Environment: real
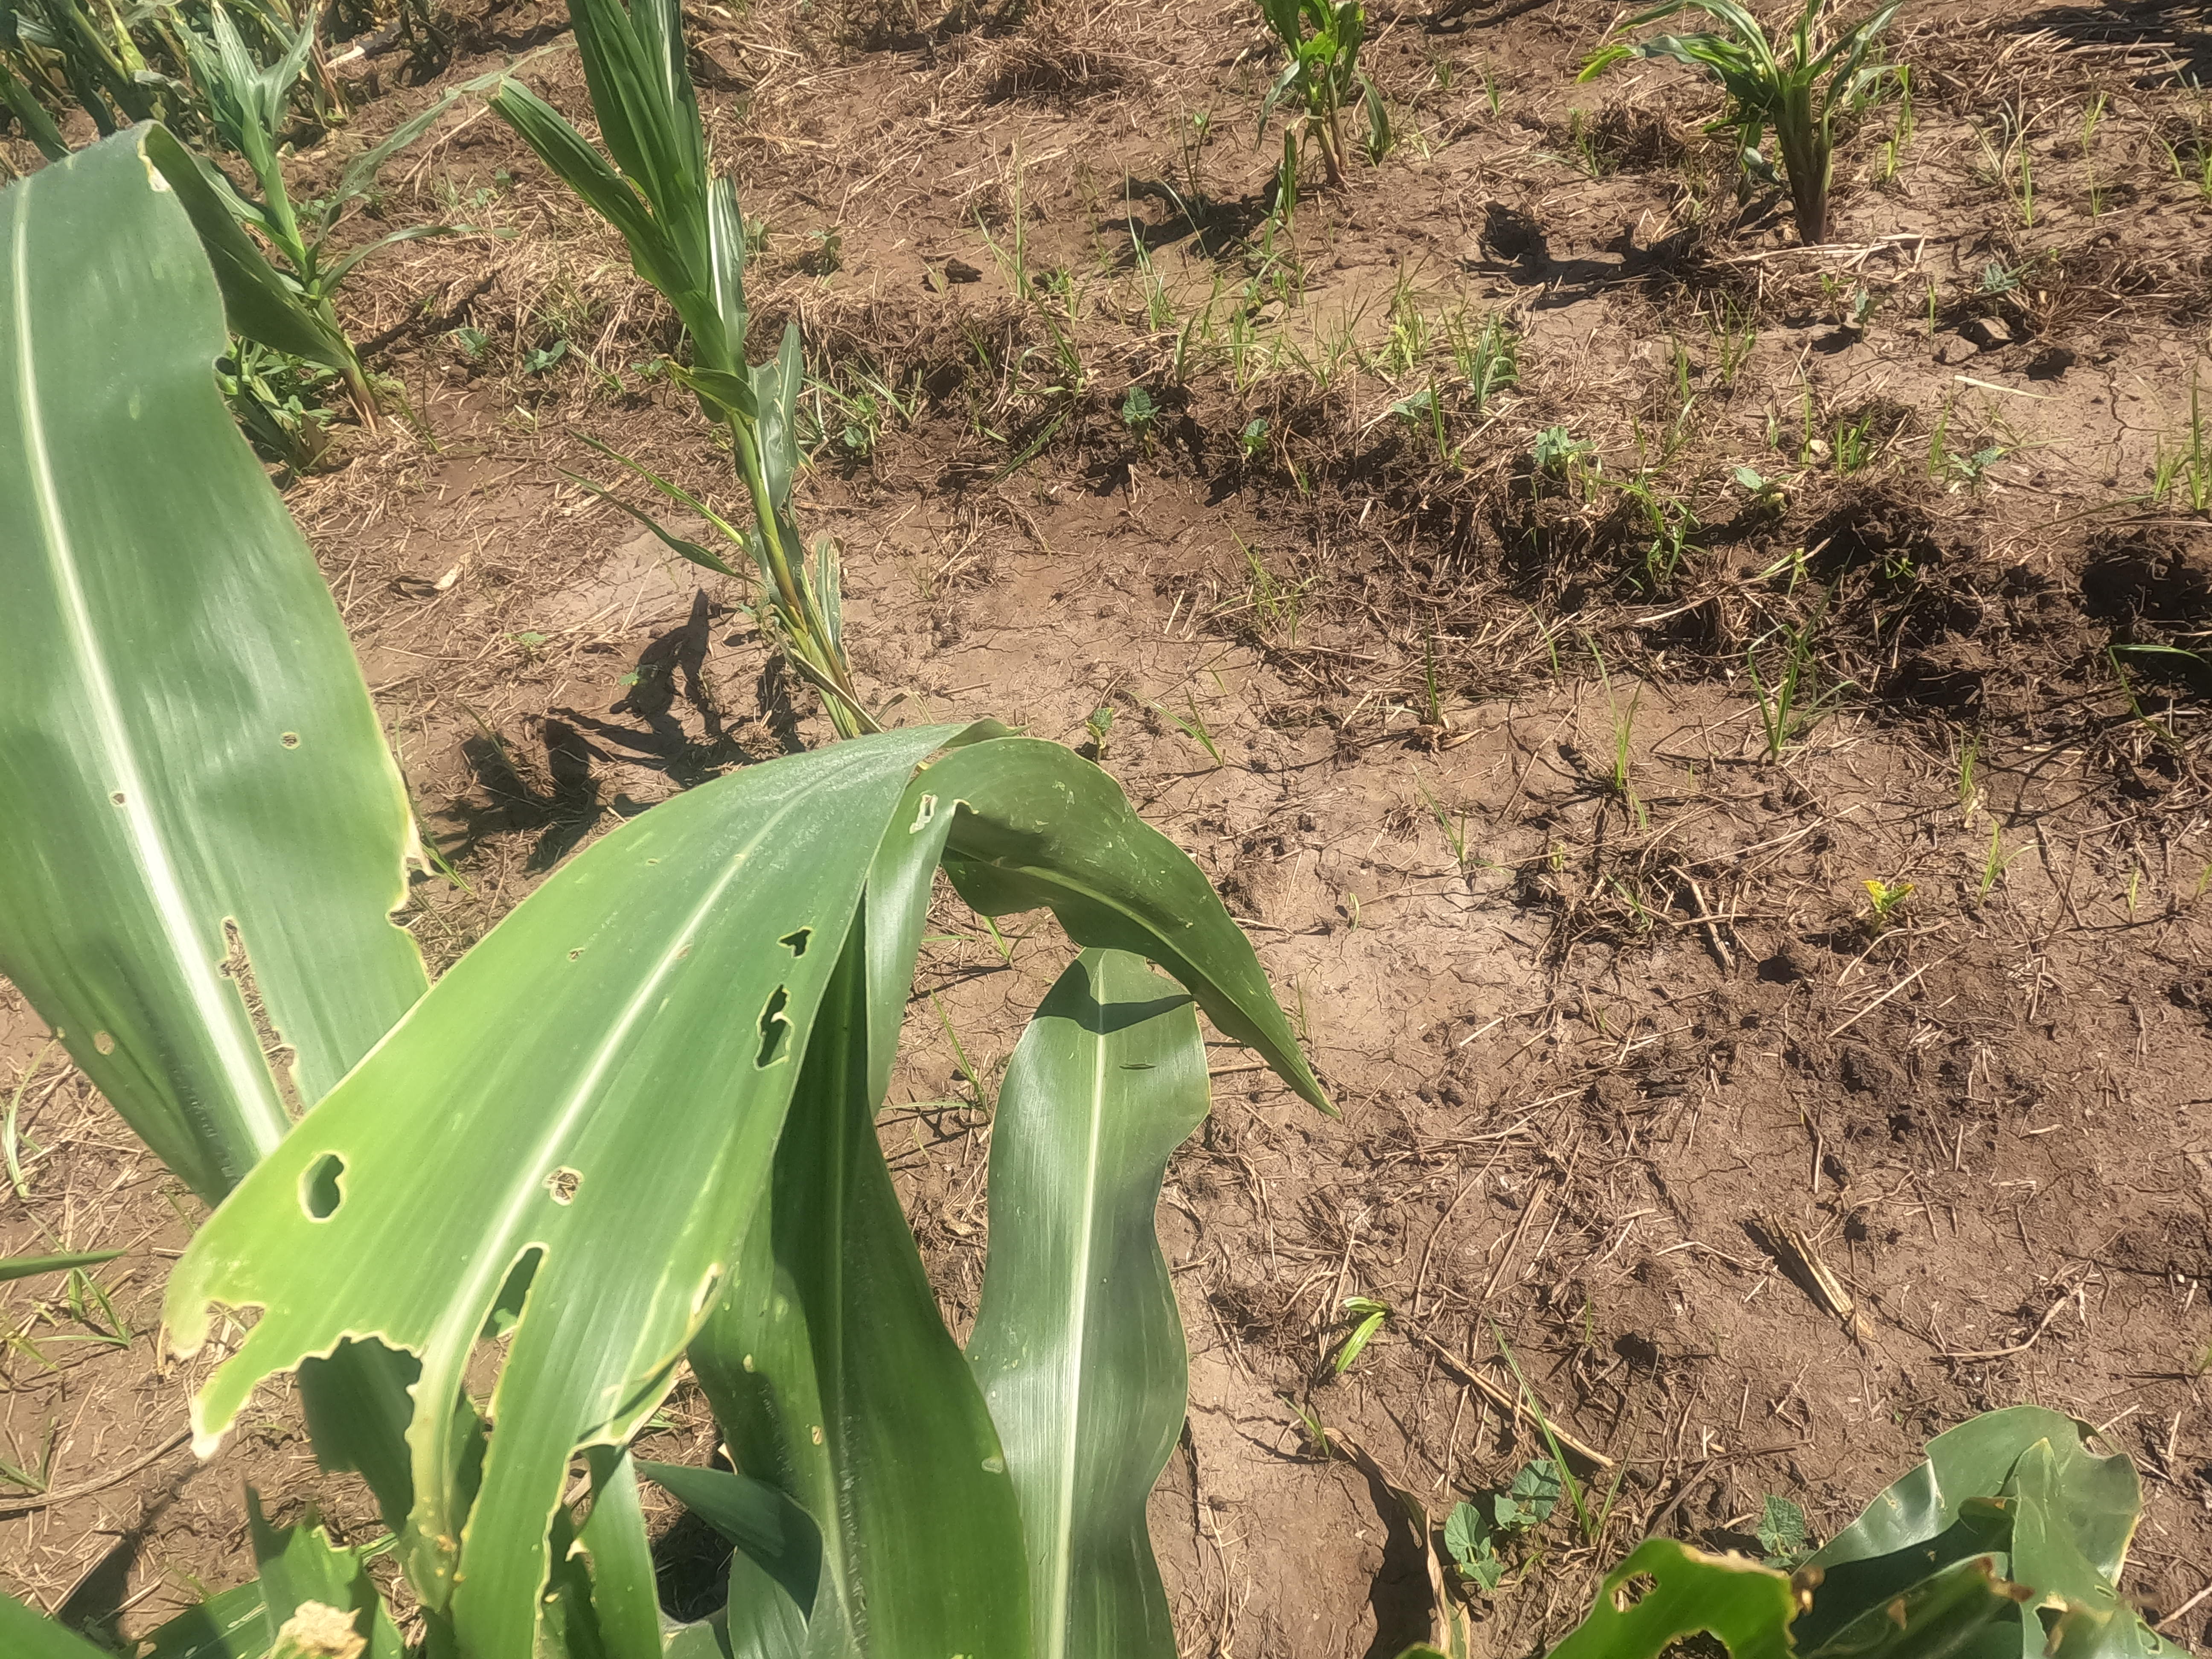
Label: fall_armyworm